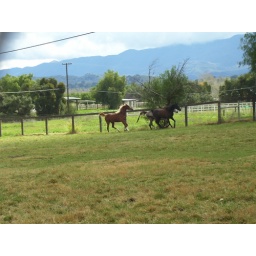
group of mares running in the pasture at Om El Arab farm in Santa Ynez